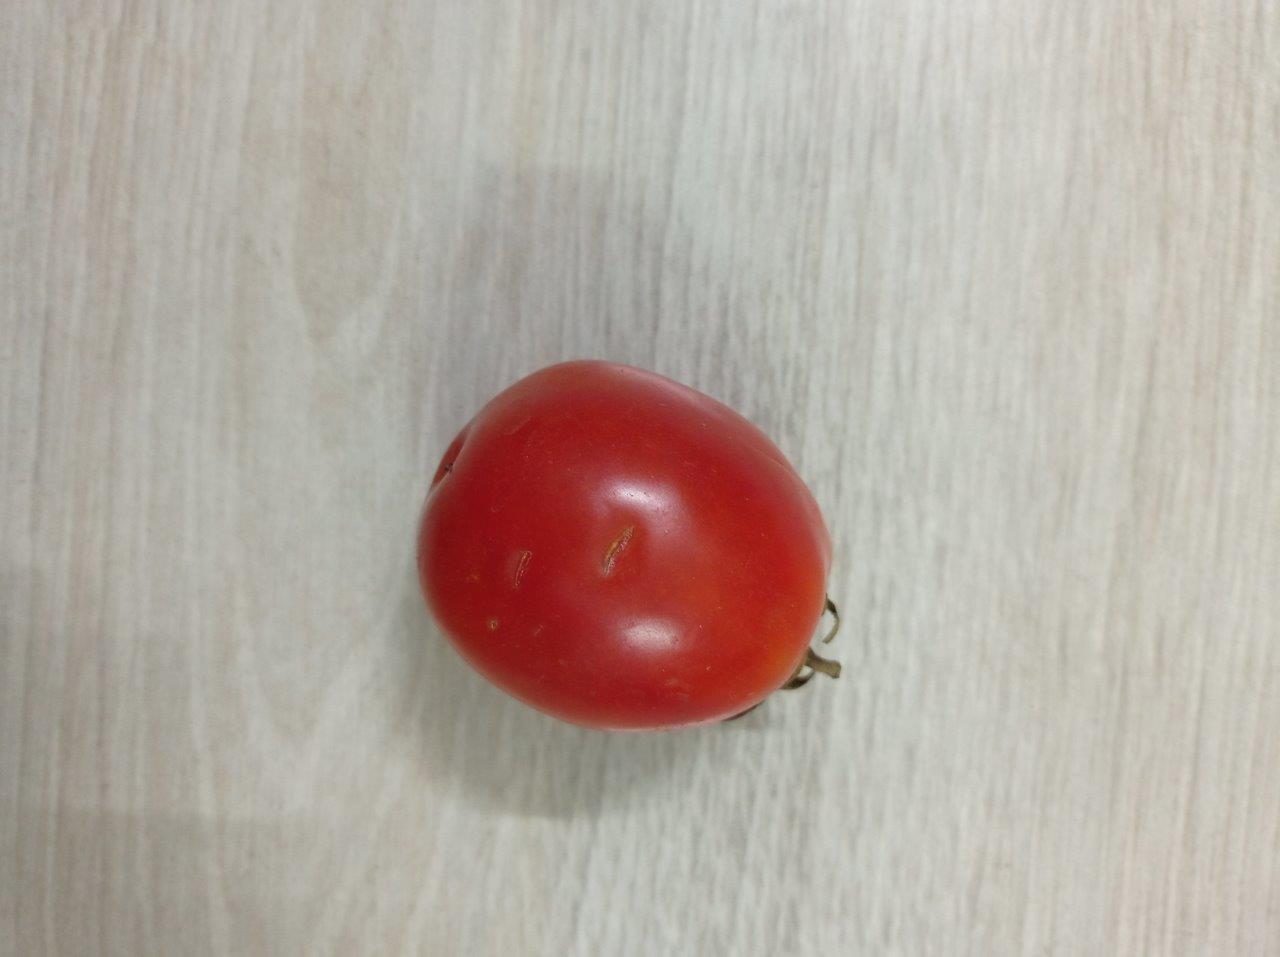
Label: Fresh